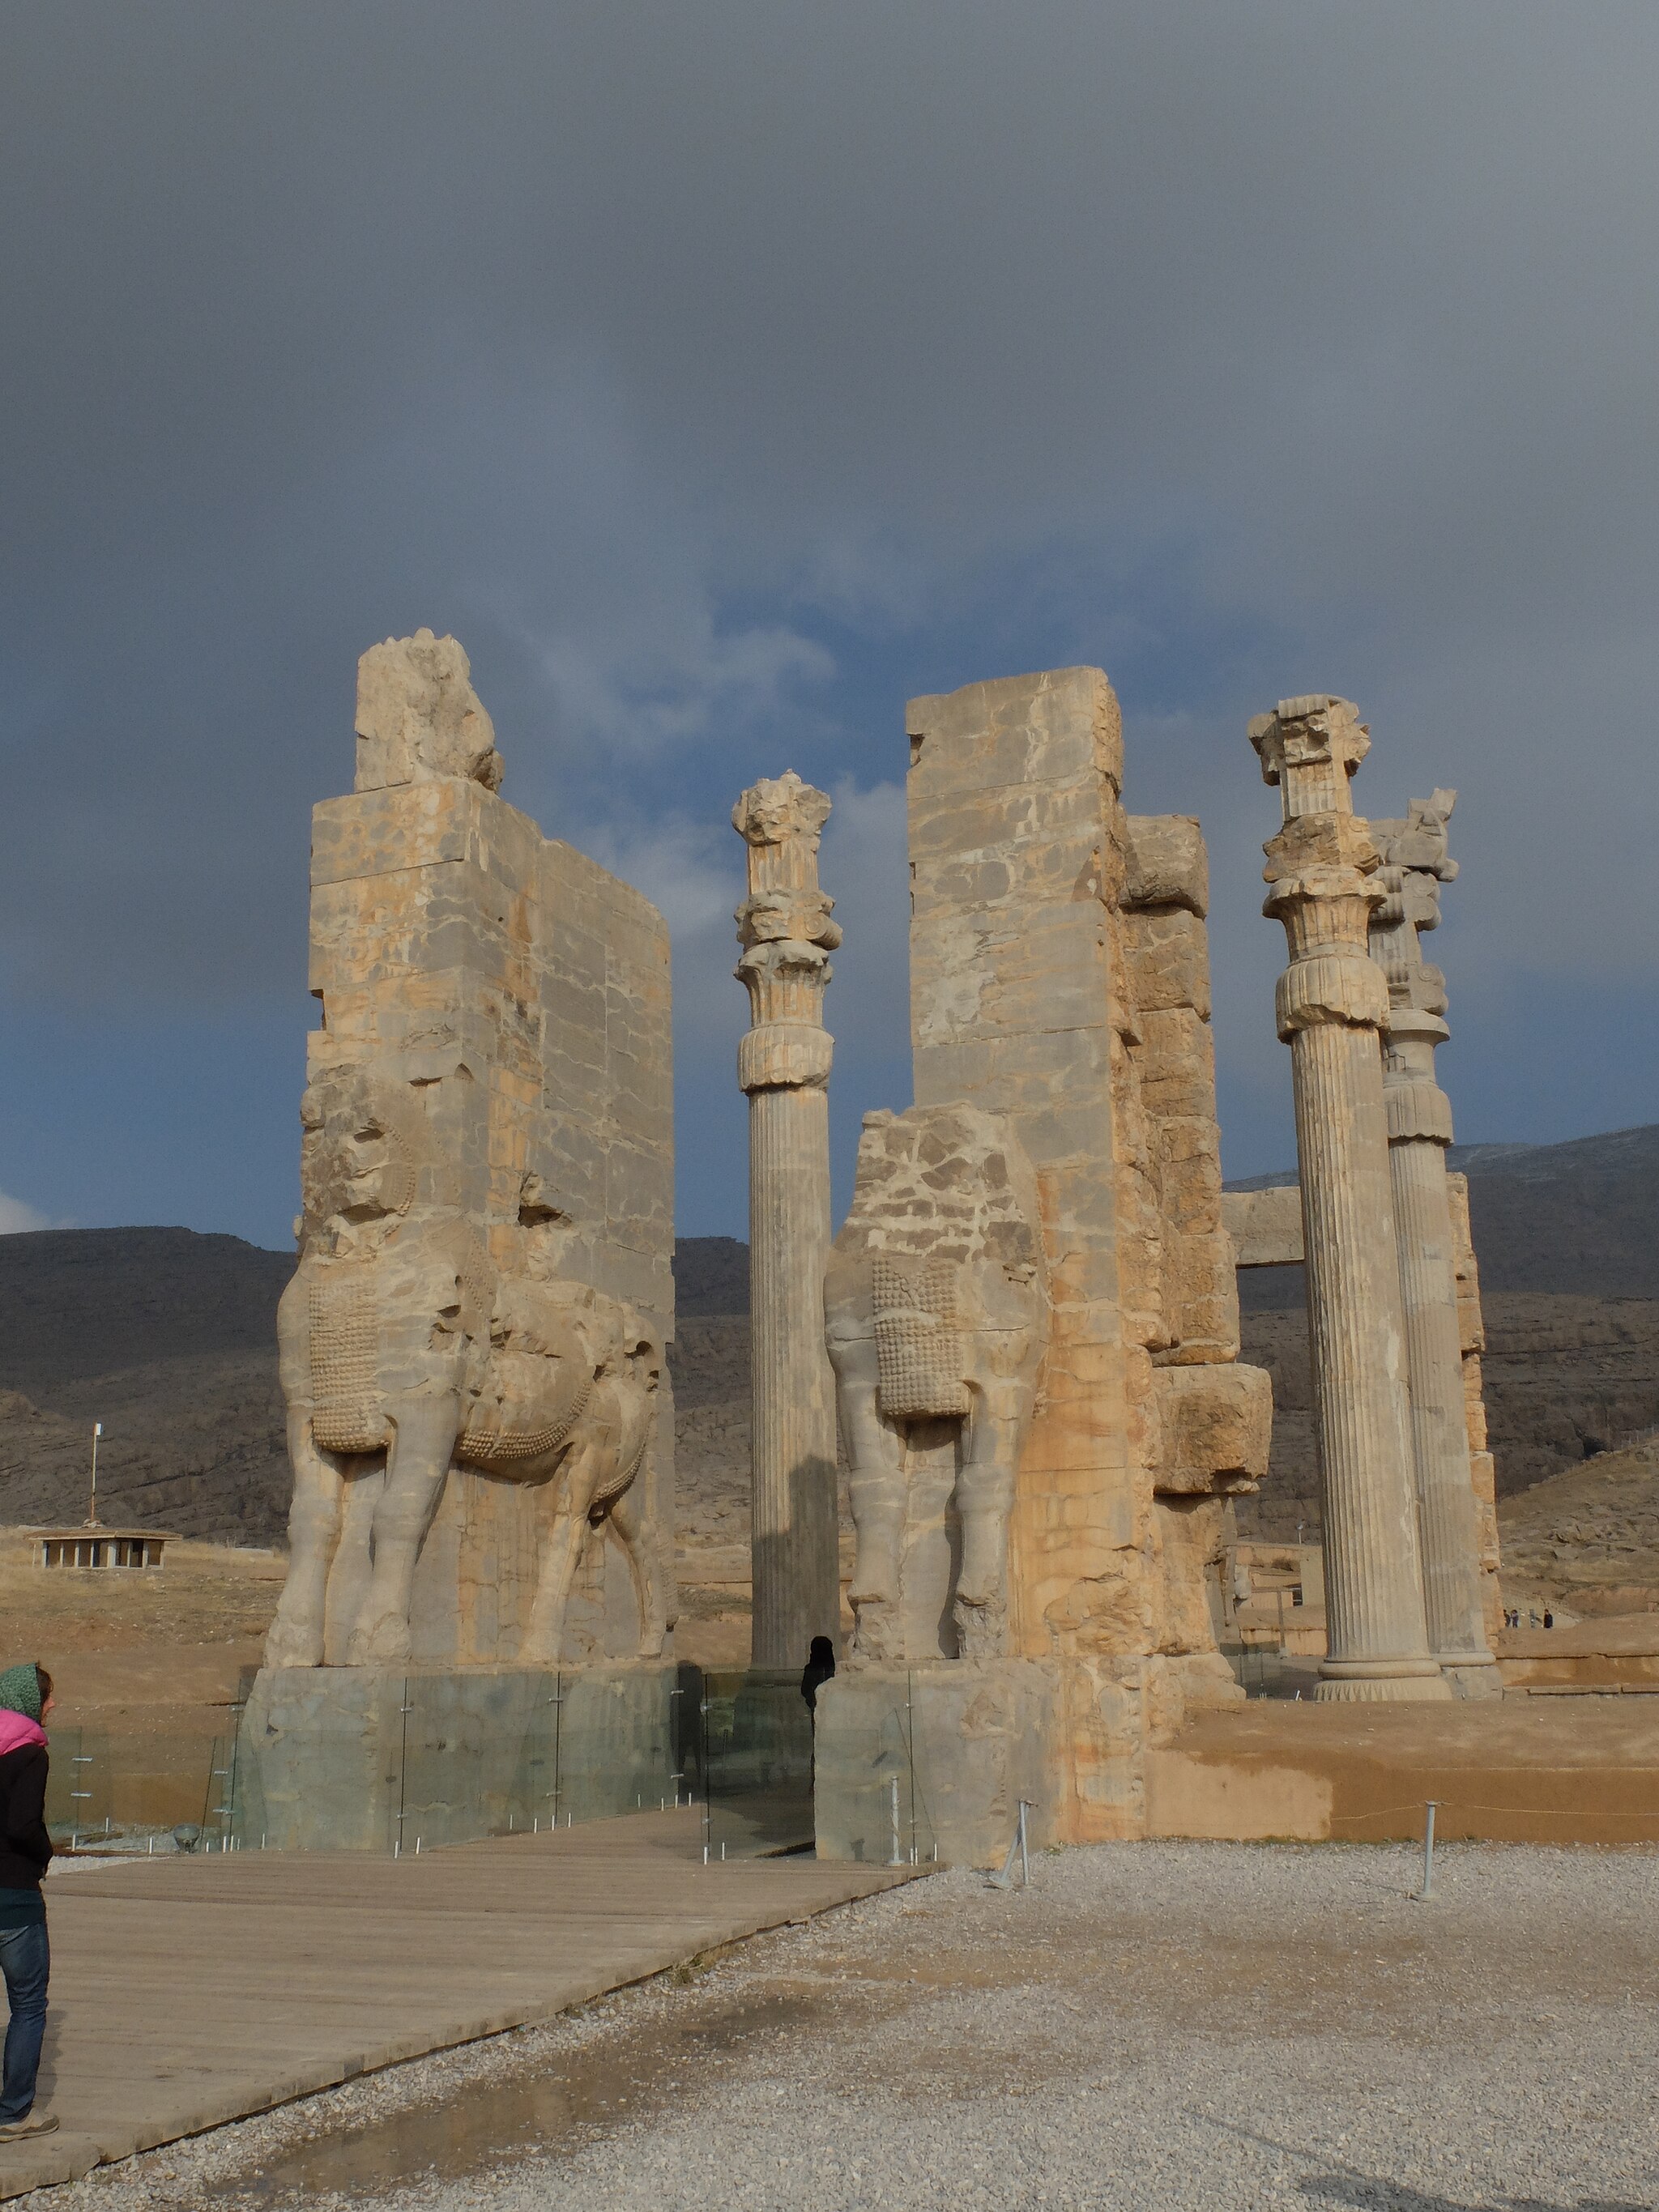
Title: 201312 iran Shiraz 60 (12476632294)
Description: 201312_iran_Shiraz_60
Date: 2 January 2014, 11:39 (according to Exif data)
Categories: Gate of All Nations, Flickr images reviewed by trusted users, 2014 in Persepolis, Iran photographs taken on 2014-01-02, Photographs by Franco Pecchio